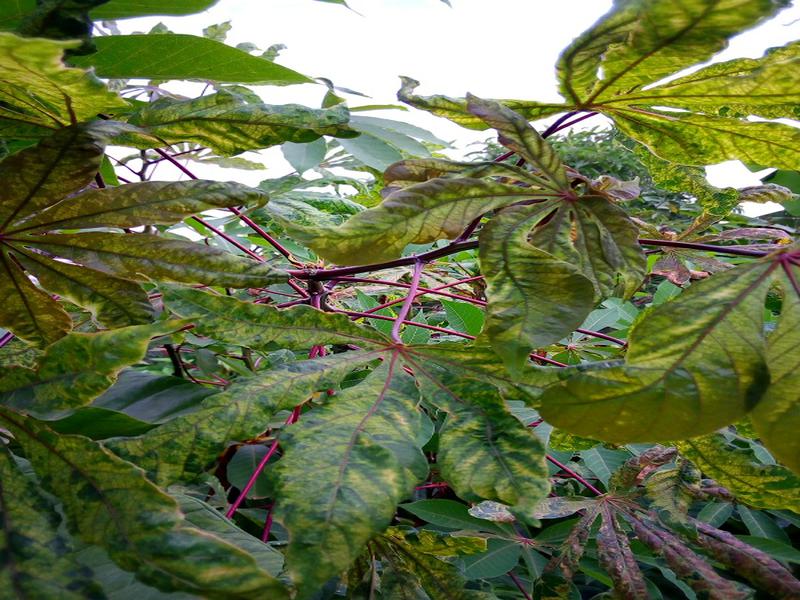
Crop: cassava
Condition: mosaic_disease